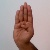
The image shows a hand gesture representing the letter 'B' in Indian Sign Language.